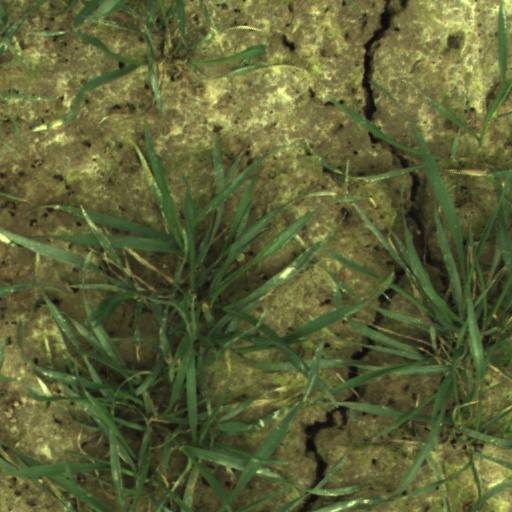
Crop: wheat